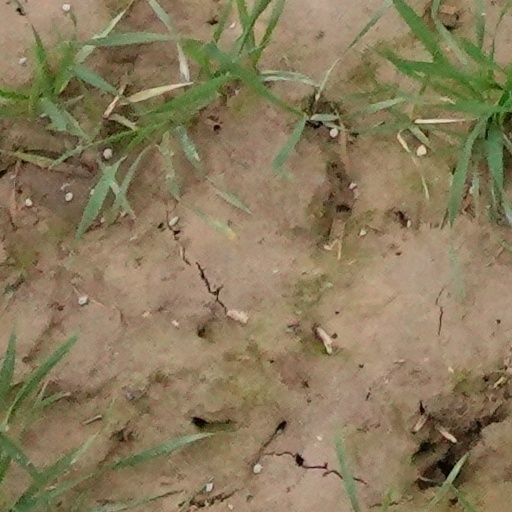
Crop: wheat